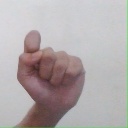
अक्षर: घ